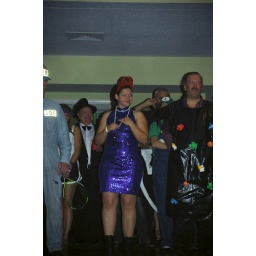
devil in a blue dress